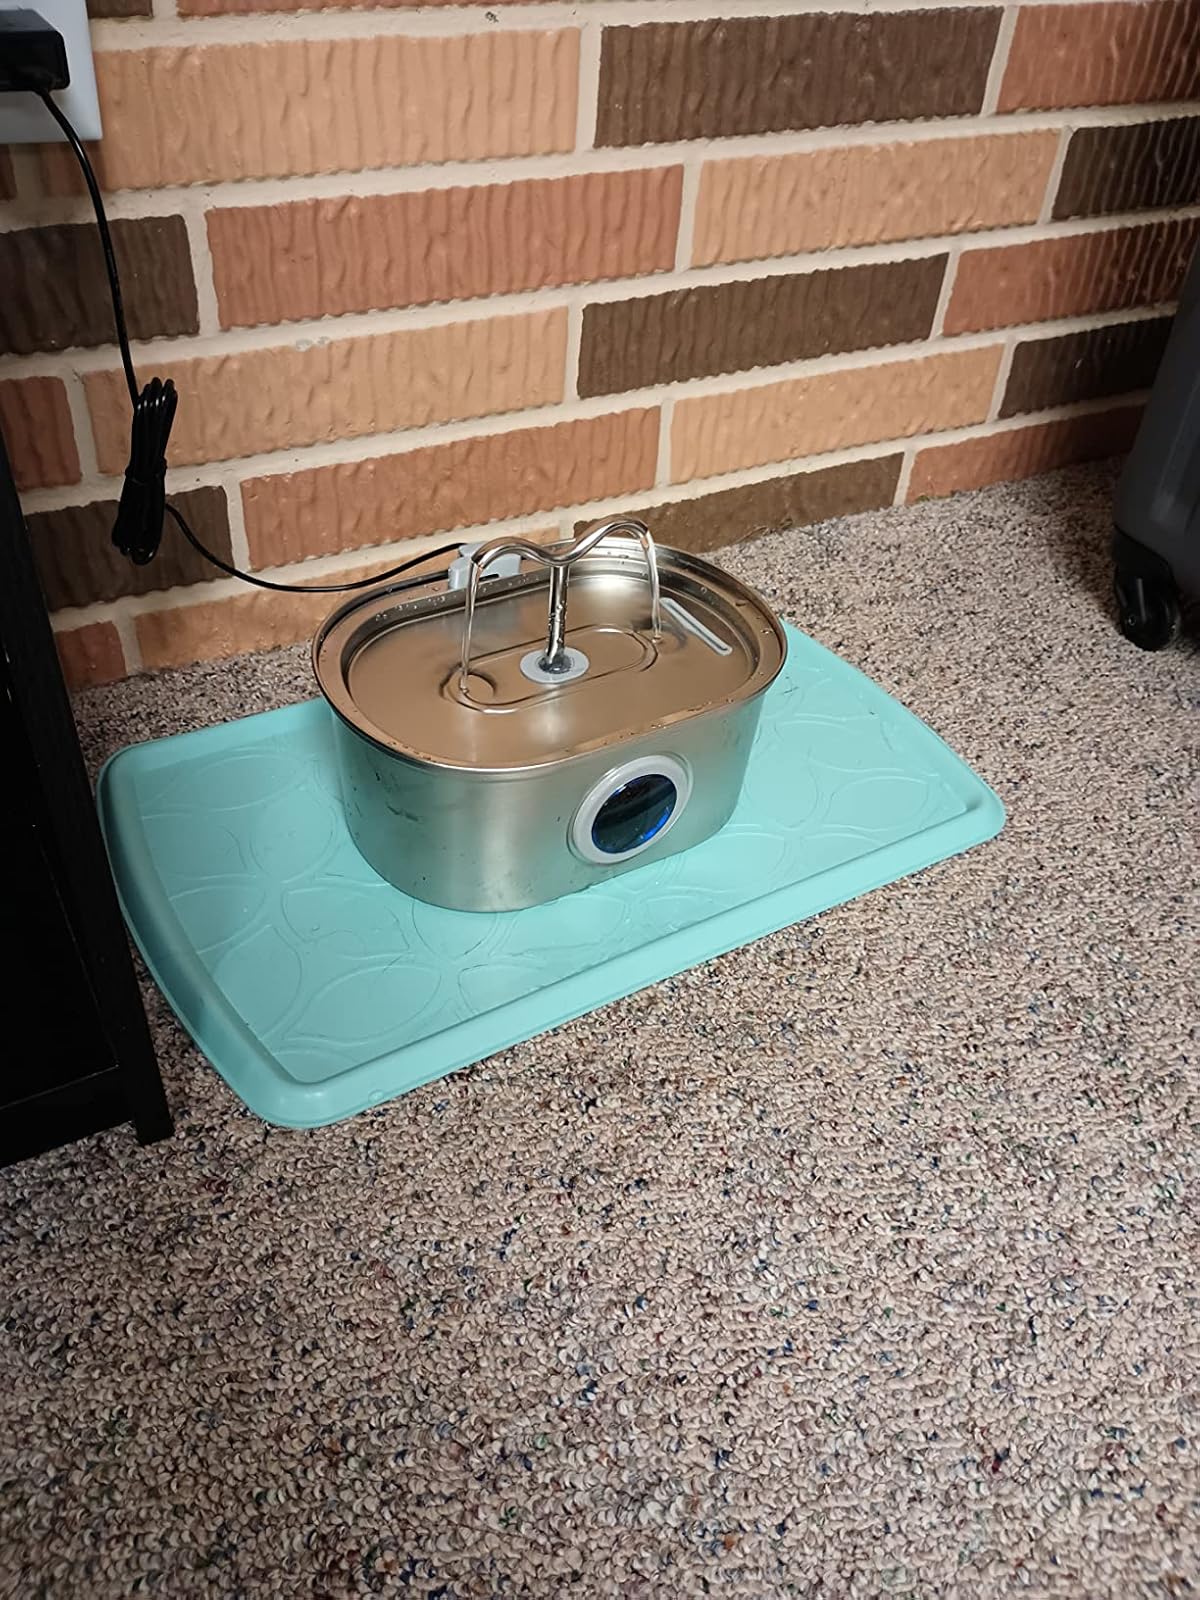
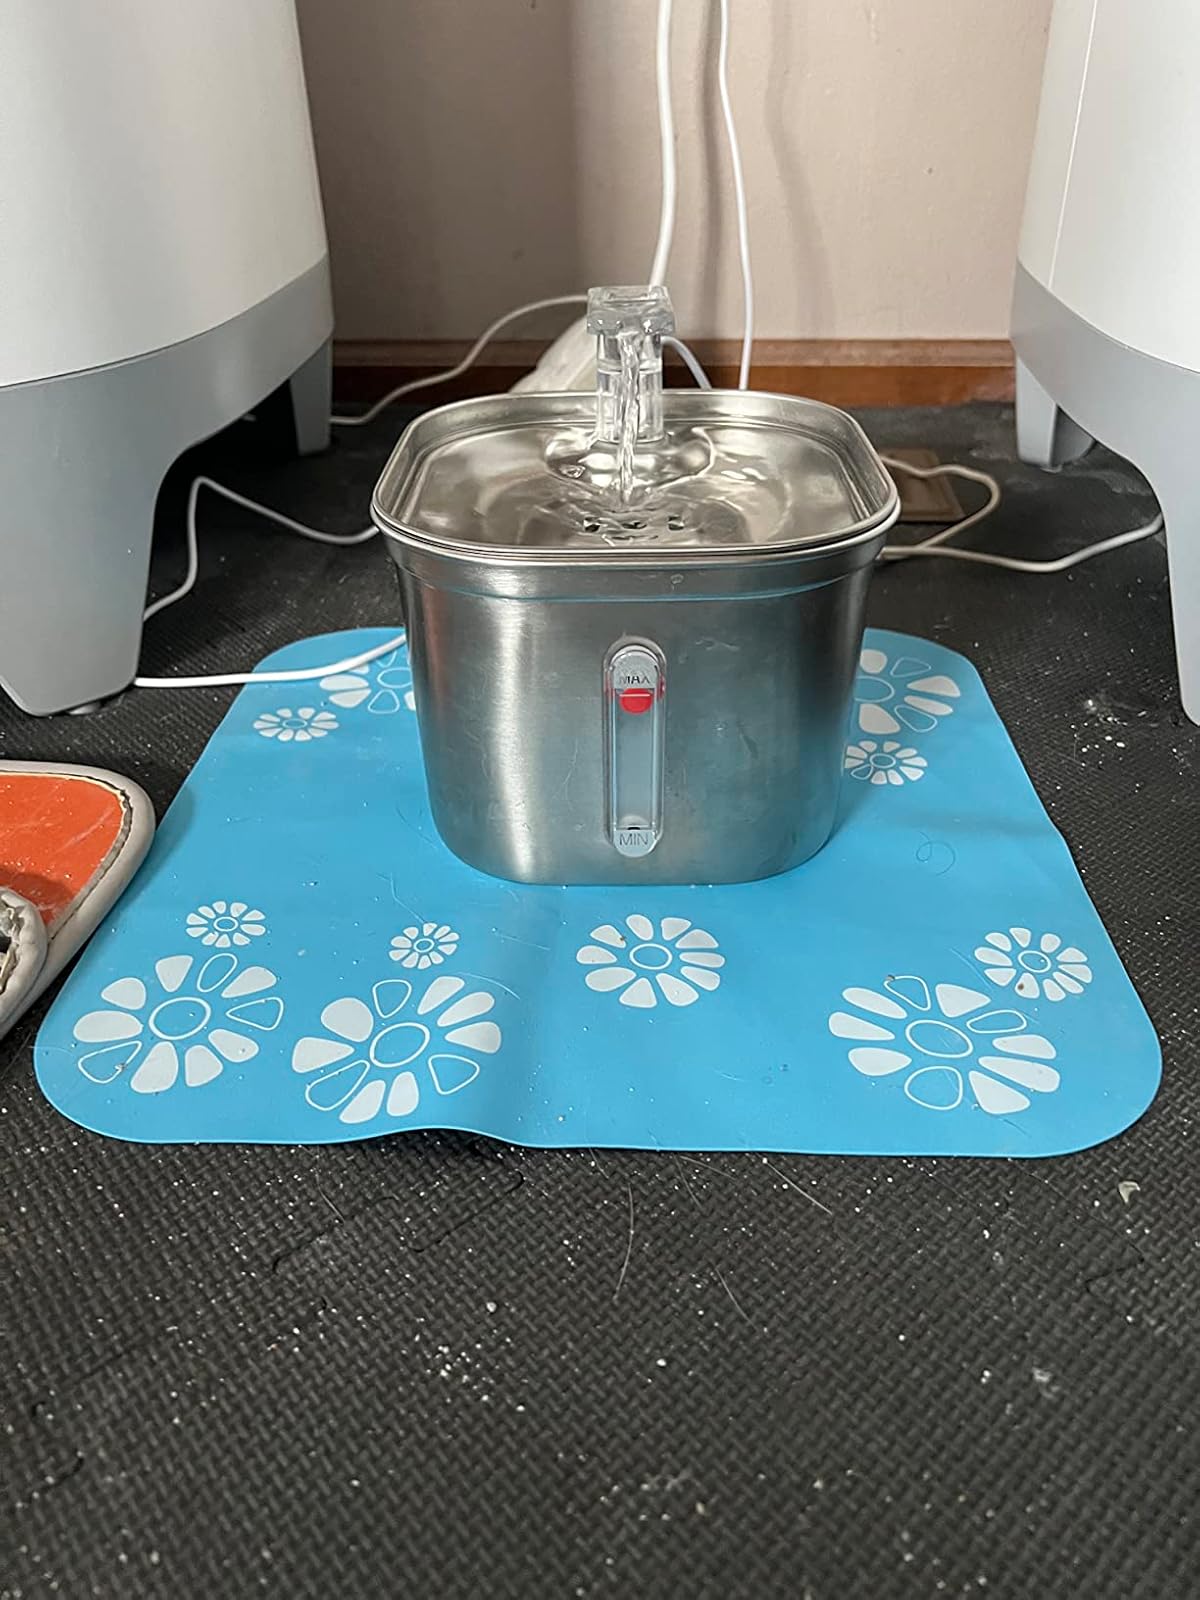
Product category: items_bowl
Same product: no